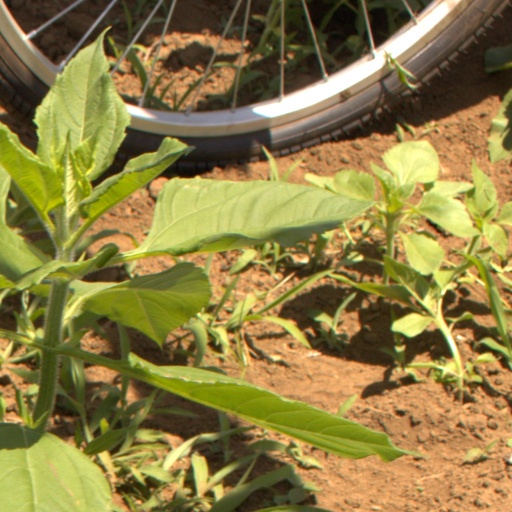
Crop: Jerusalem artichoke